Demographics and culture of Ahmedabad

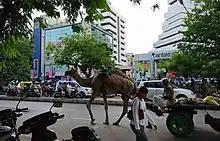
Mithakhali road near Law Garden

According to the 2011 national census, the population of Ahmedabad was declared to be 7,214,225. This figure was only limited to the municipality region. The total population of the Ahmedabad Urban Agglomeration (which also includes the region governed by AUDA) came to 7.2 million people. There were 886 females to every 1000 males in 2001. Now there are 904 women to 1000 men in 2011. Ahmedabad had a literacy rate of 79.89% in 2001 which rose to 89.62 percent in 2011. Out of this, male and female literacy are 93.96 and 84.81 percent as of 2011 census.